Ng'endo Mwangi

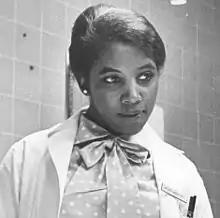
Mwangi in operating room, 1965

Ng'endo Mwangi (died October 30, 1989), also known as Florence Gladwell or Florence Mwangi Mwilu, was Kenya's first woman physician. She set up clinics serving a very large rural population. She was the first Black African woman to attend Smith College, and the first African student at Albert Einstein College of Medicine.